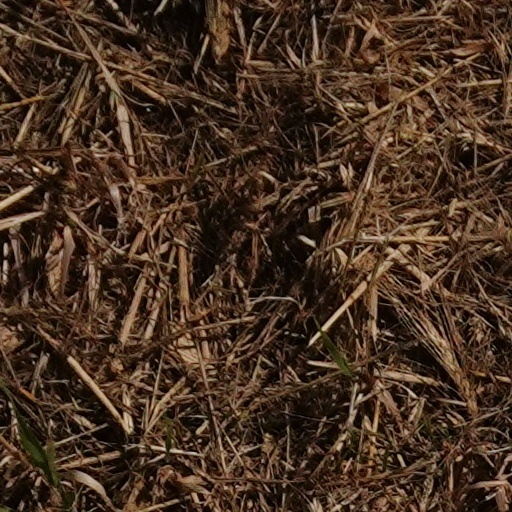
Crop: wheat